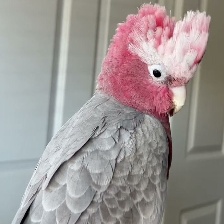
Species: ROSE BREASTED COCKATOO
Scientific name: EOLOPHUS ROSEICAPILLA
ImageNet parent category: sulphur-crested_cockatoo